Mrinalini Sharma

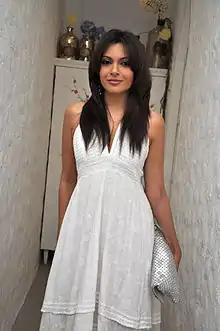
Mrinalini Sharma at the Kallista Spa opening

Mrinalini Sharma (born 27 September) is an Indian model and Bollywood actress.